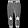
Label: Trouser